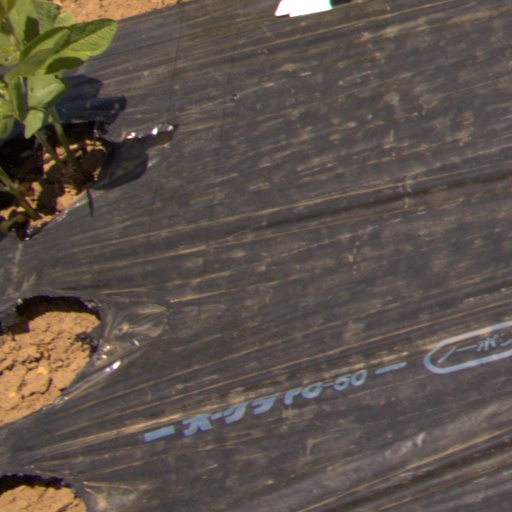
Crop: Jerusalem artichoke